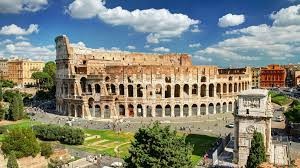
Landmark: Roman Colosseum